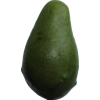
Label: green_avocado